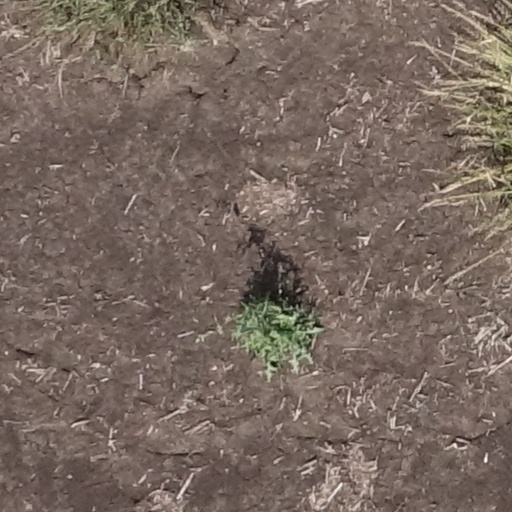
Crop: sorghum